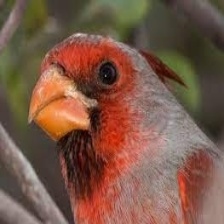
Species: PYRRHULOXIA
Scientific name: CARDINALIS SINUATUS